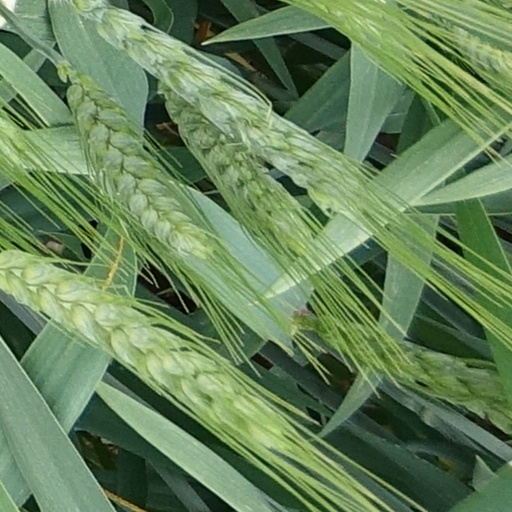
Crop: wheat